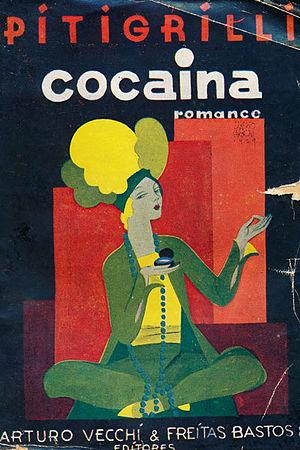
Dino Segre, connu sous le nom de plume Pitigrilli est un journaliste, écrivain et directeur de revue italien.